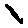
Label: 1